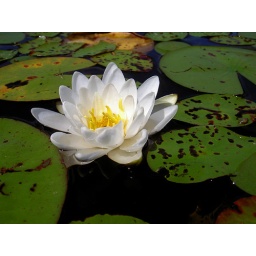
a water lilly, somewhere in a lake in Paul Smith's NY.